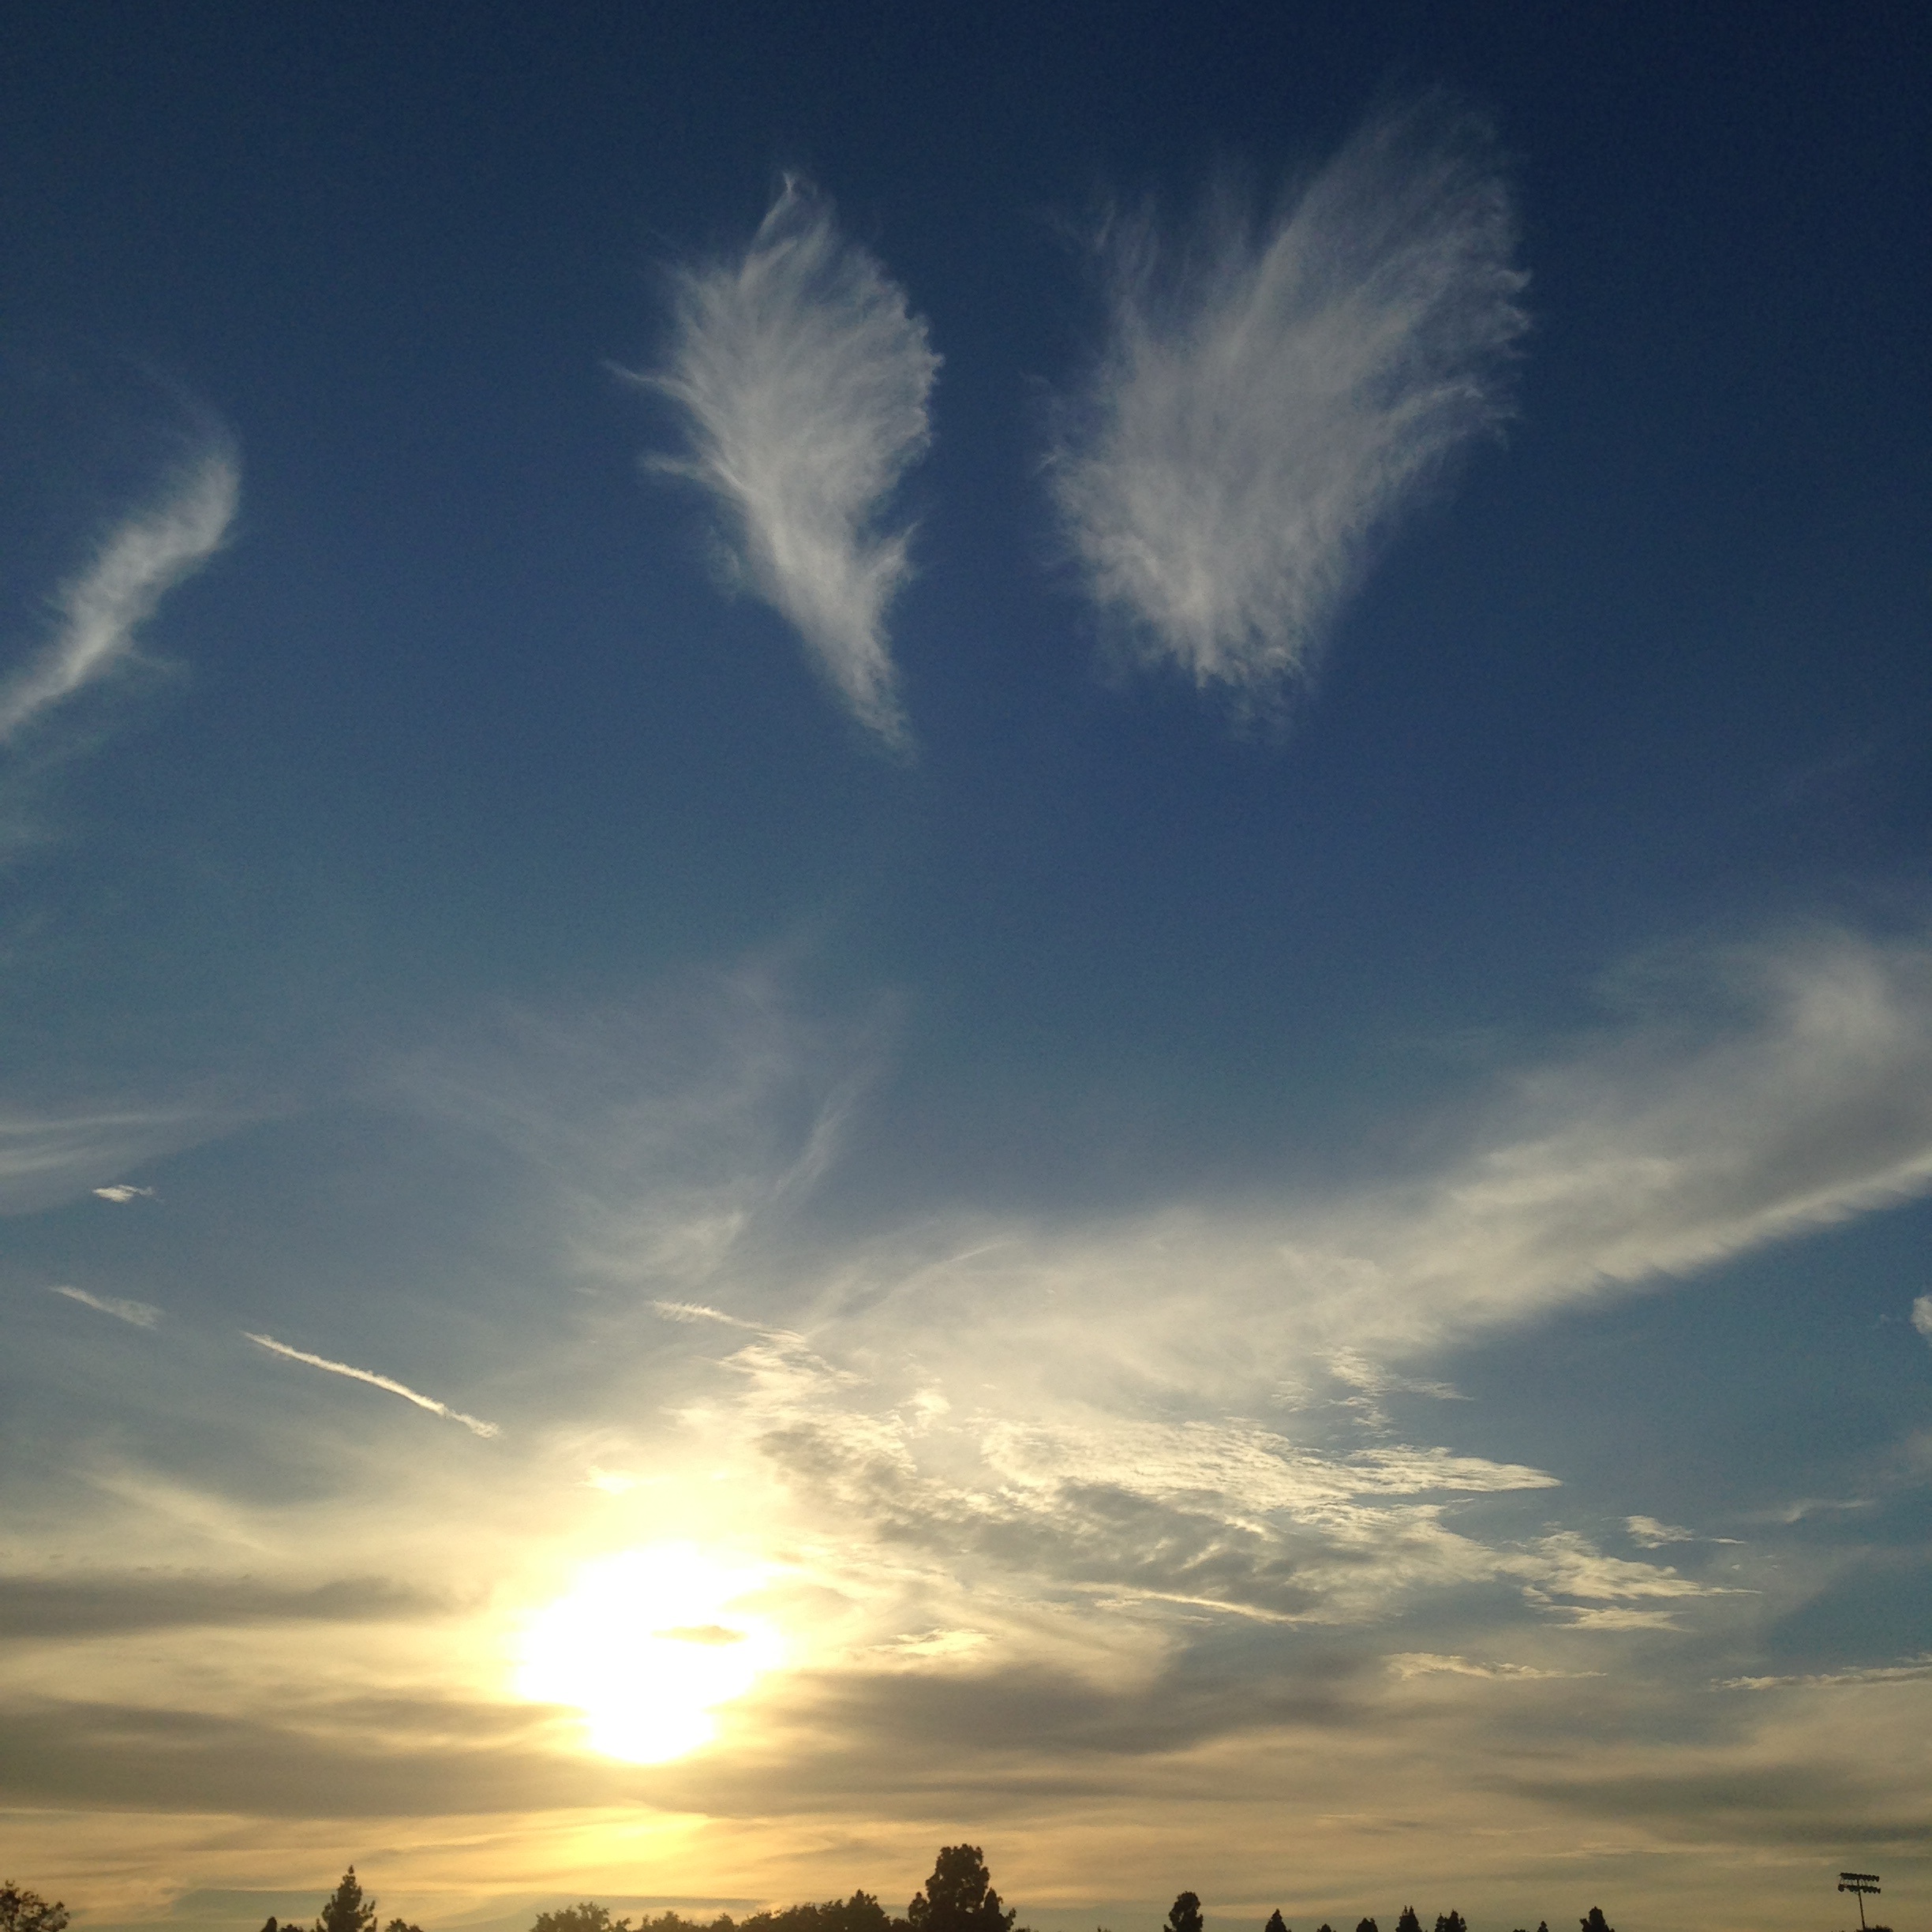
horizon, cloud, sky, sun, sunrise, sunset, sunlight, morning, dawn, atmosphere, dusk, evening, cumulus, afterglow, meteorological phenomenon